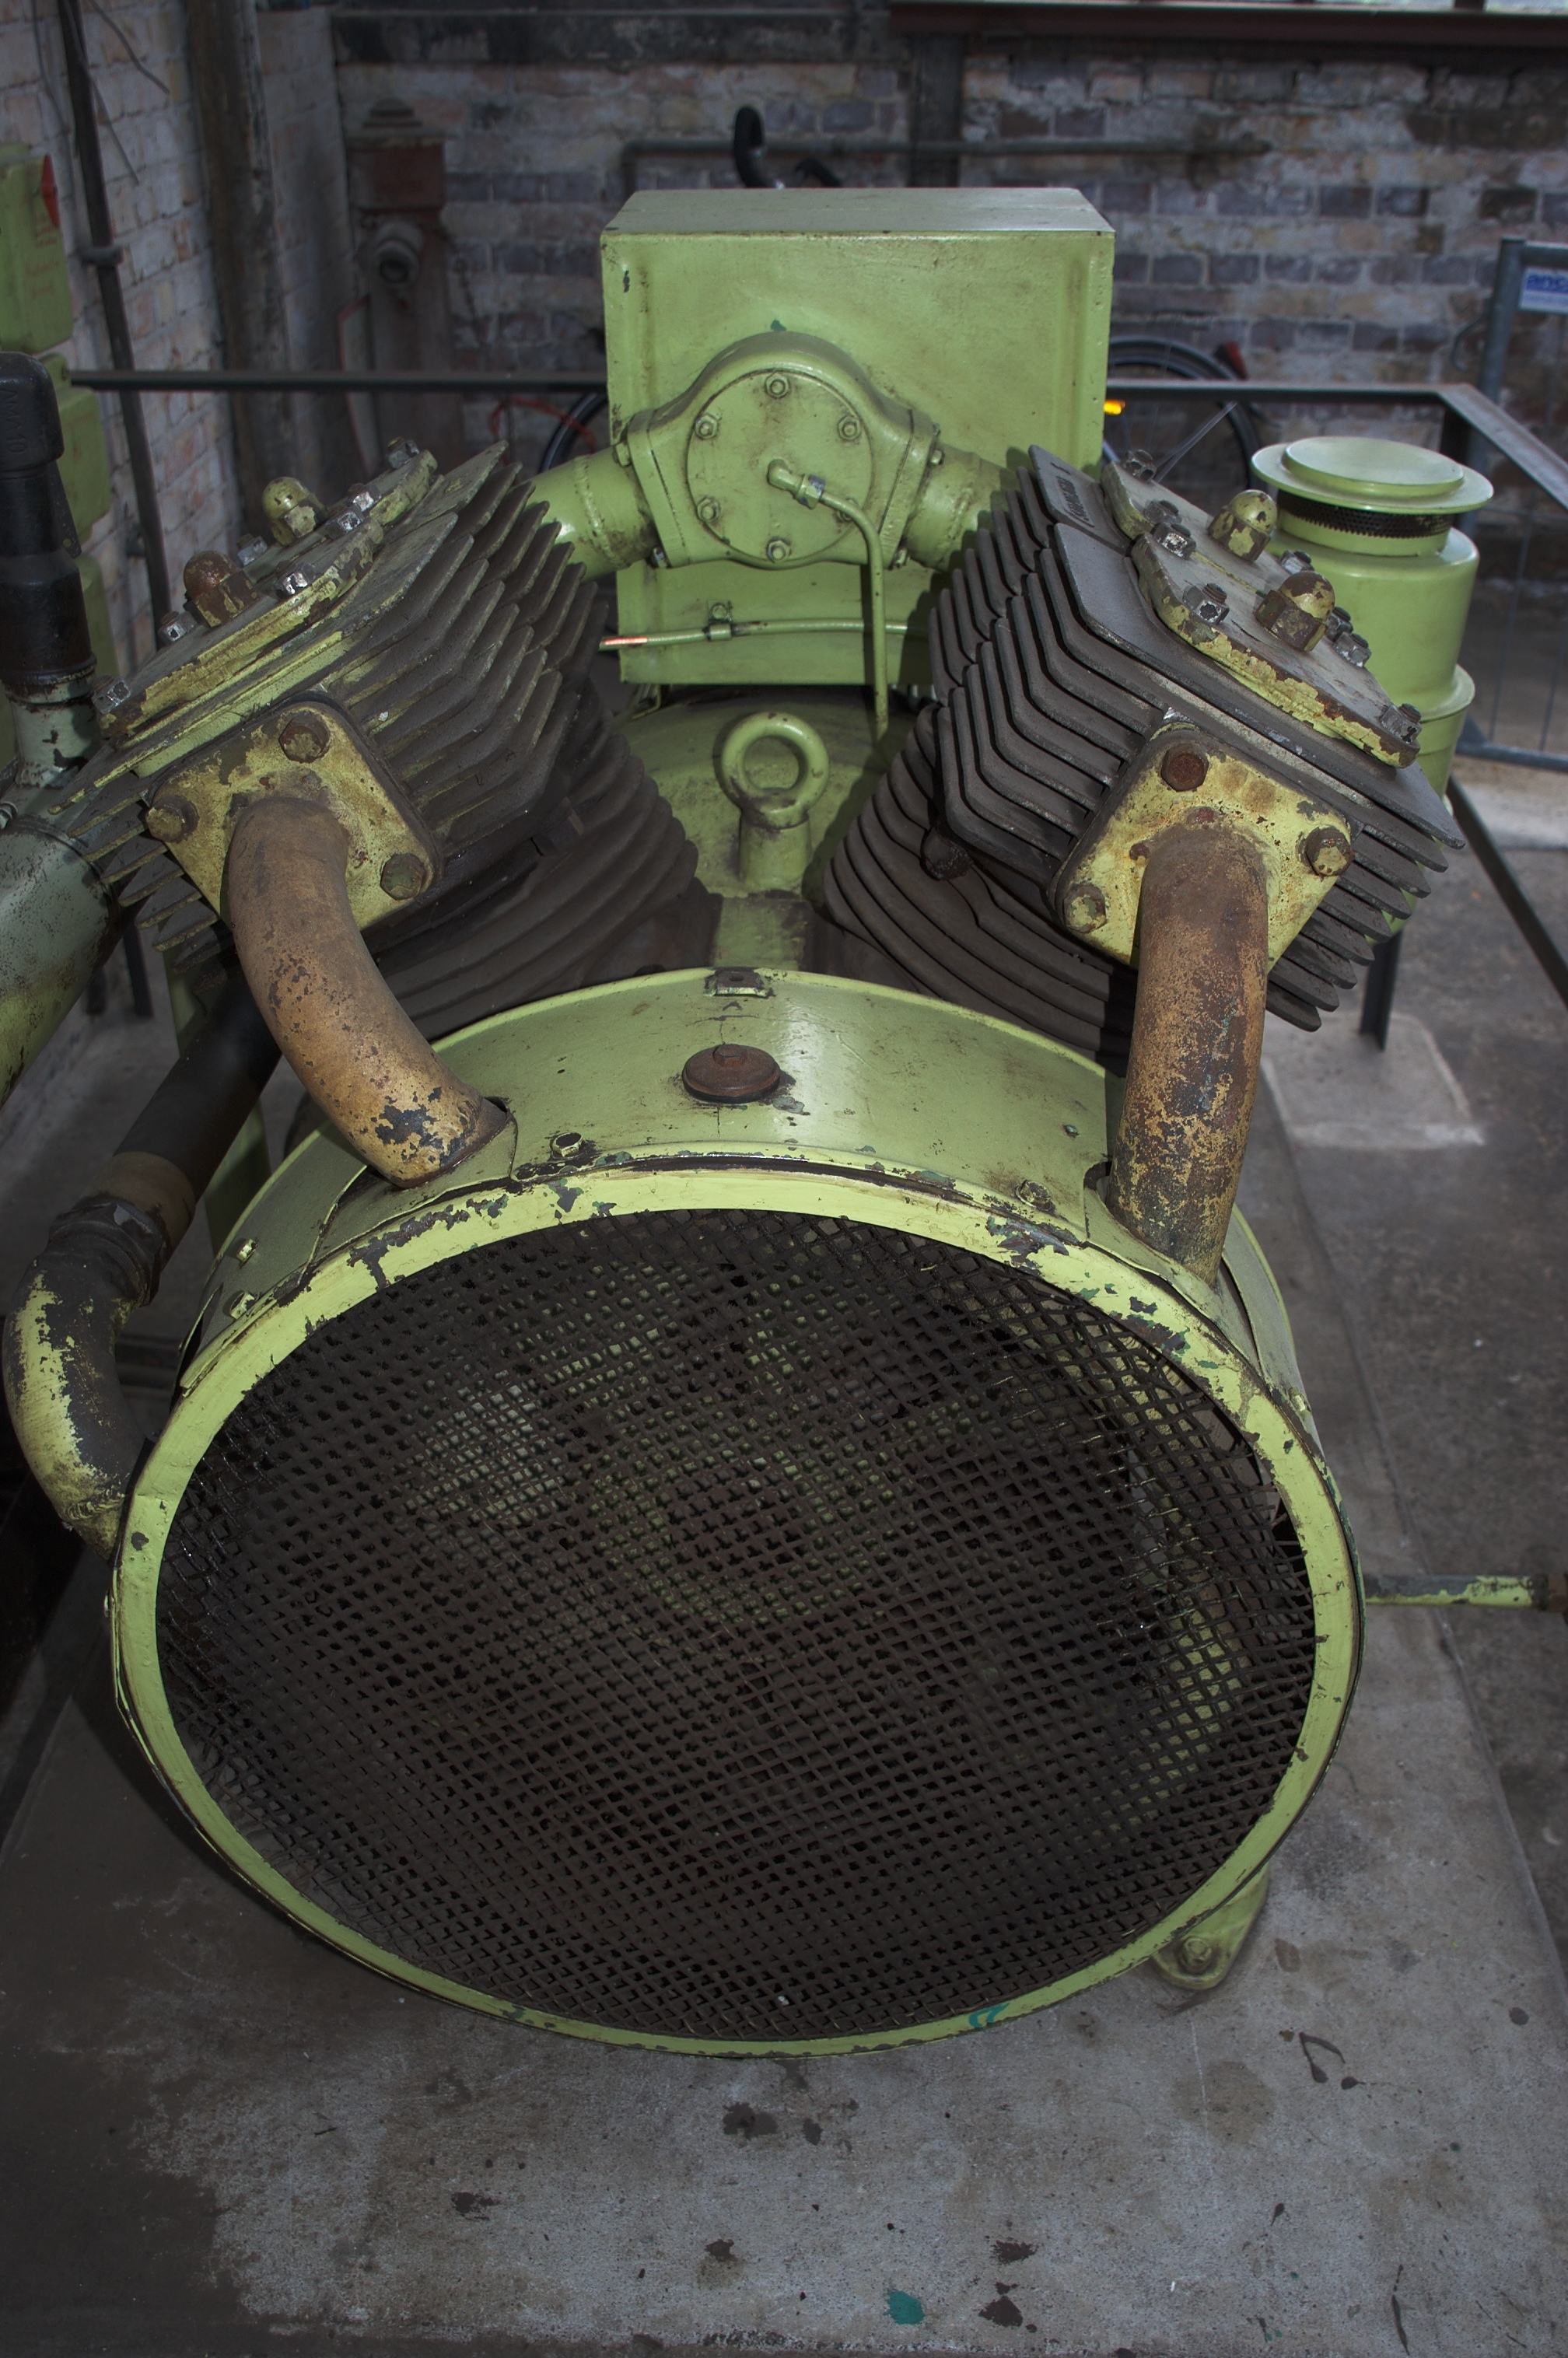
green, man made object